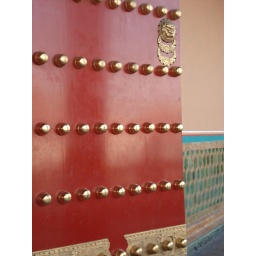
All gates in the Forbidden City are decorated with golden door nails